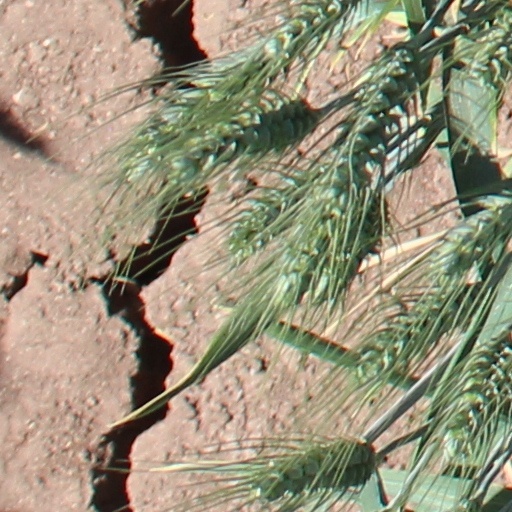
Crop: wheat